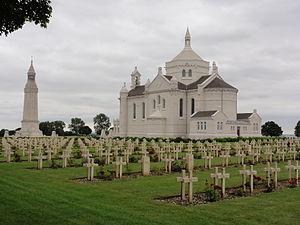
Nécropole Nationale de Lorette avec la basilique et la tour-lanterne
Il existe 171 basiliques mineures en France.